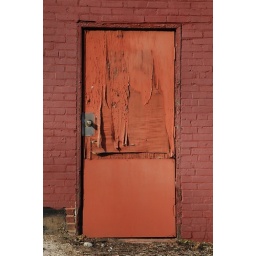
worn-out red paint on a door in an old industrial park.